Lorena Ochoa

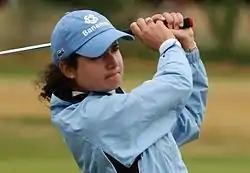
Lorena Ochoa of Mexico on the 18th fairway during last practice round before 2009 Ricoh Women's British Open held at Royal Lytham & St Annes on 29 July 2009 in Lytham St Annes, England

On 20 April 2010, Ochoa released a statement indicating her intent to retire from professional golf. At a press conference held in Mexico City on 23 April 2010, Ochoa said her last tournament would be the 2010 Tres Marias Championship to be played from 29 April through 2 May. She said that her career plan had always been to play for "around ten years" and to be the number 1 ranked player in the world. She also said: I just want to be honest with all of you. I went to Asia, and after two or three days of being in Thailand, it was really easy to me – it was really clear to see that I didn't want to be out there, you know. I just was thinking of other things. I wanted to get home. I wanted to start working on the foundation. I wanted to be here close to my family.